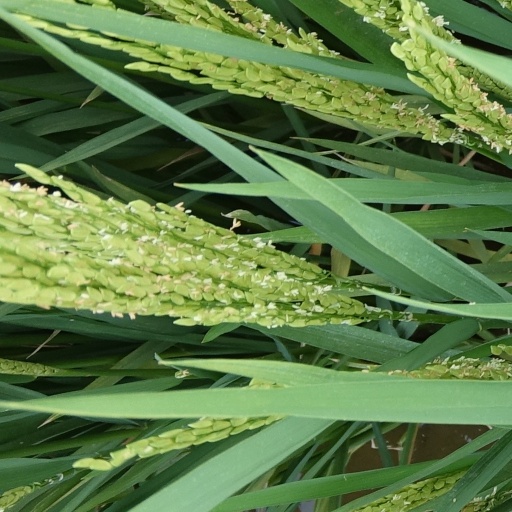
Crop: rice